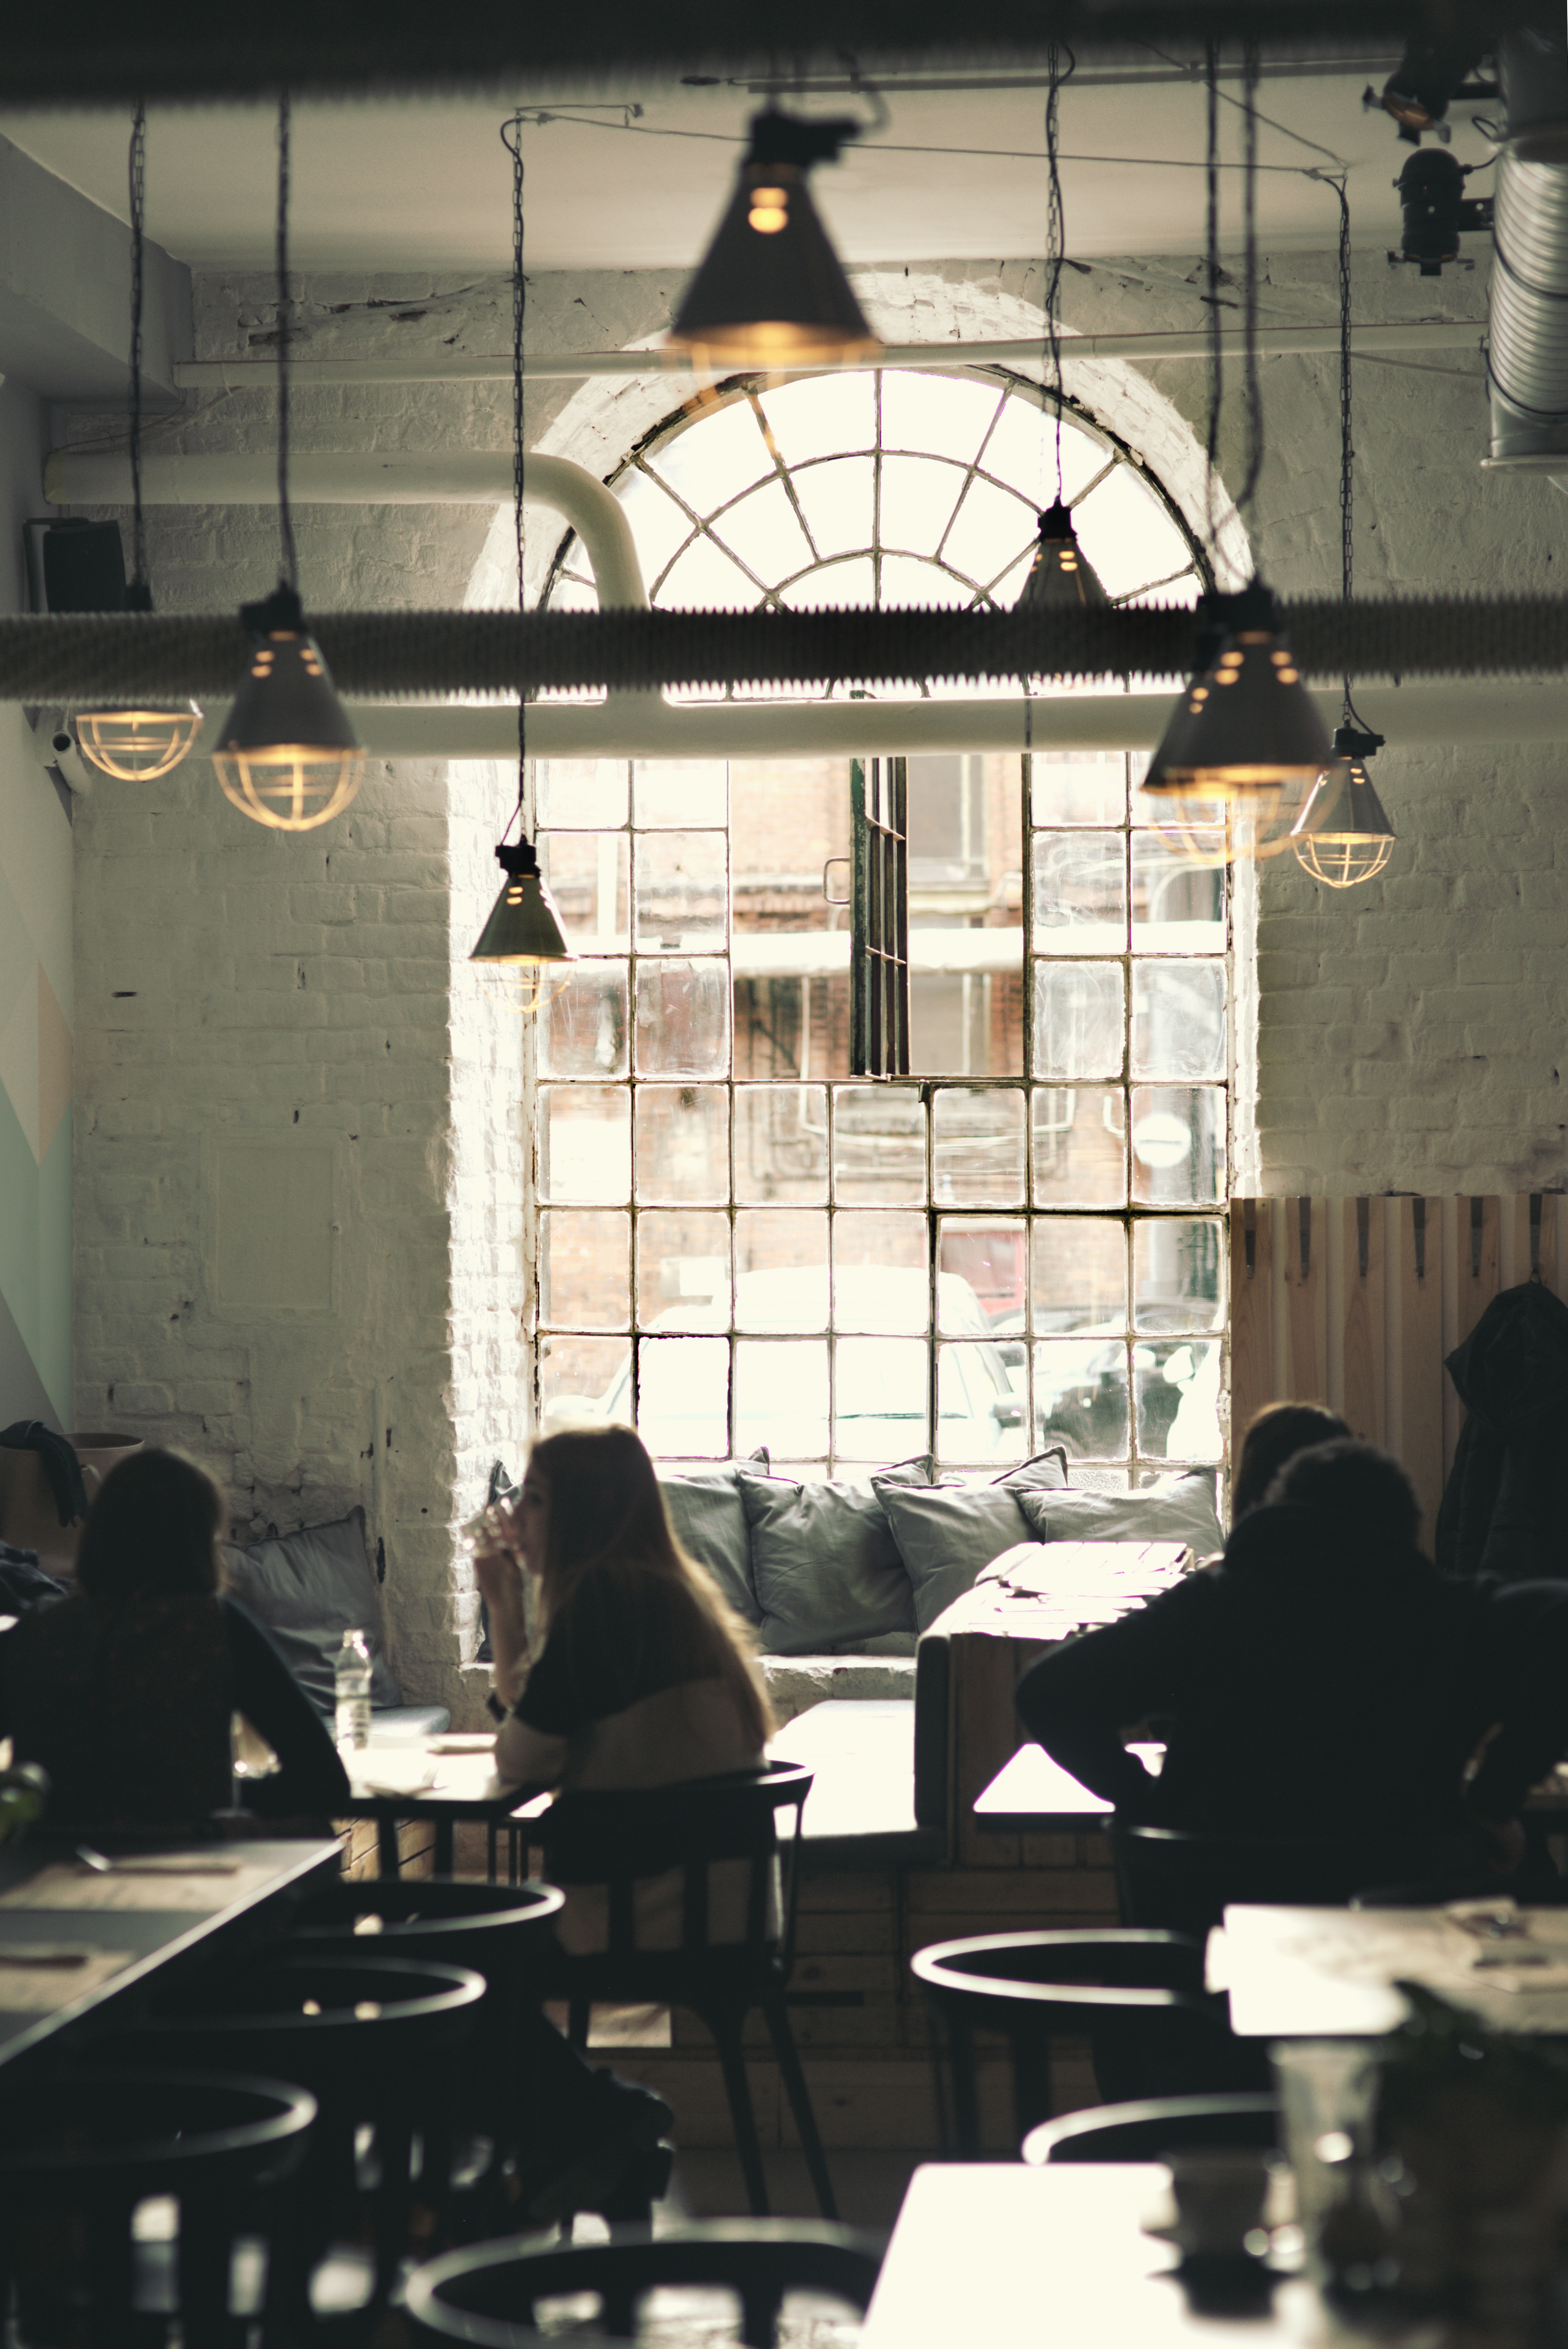
people, vintage, interior, window, restaurant, home, black, lighting, decor, conversation, interior design, design, talking, lamps, shape